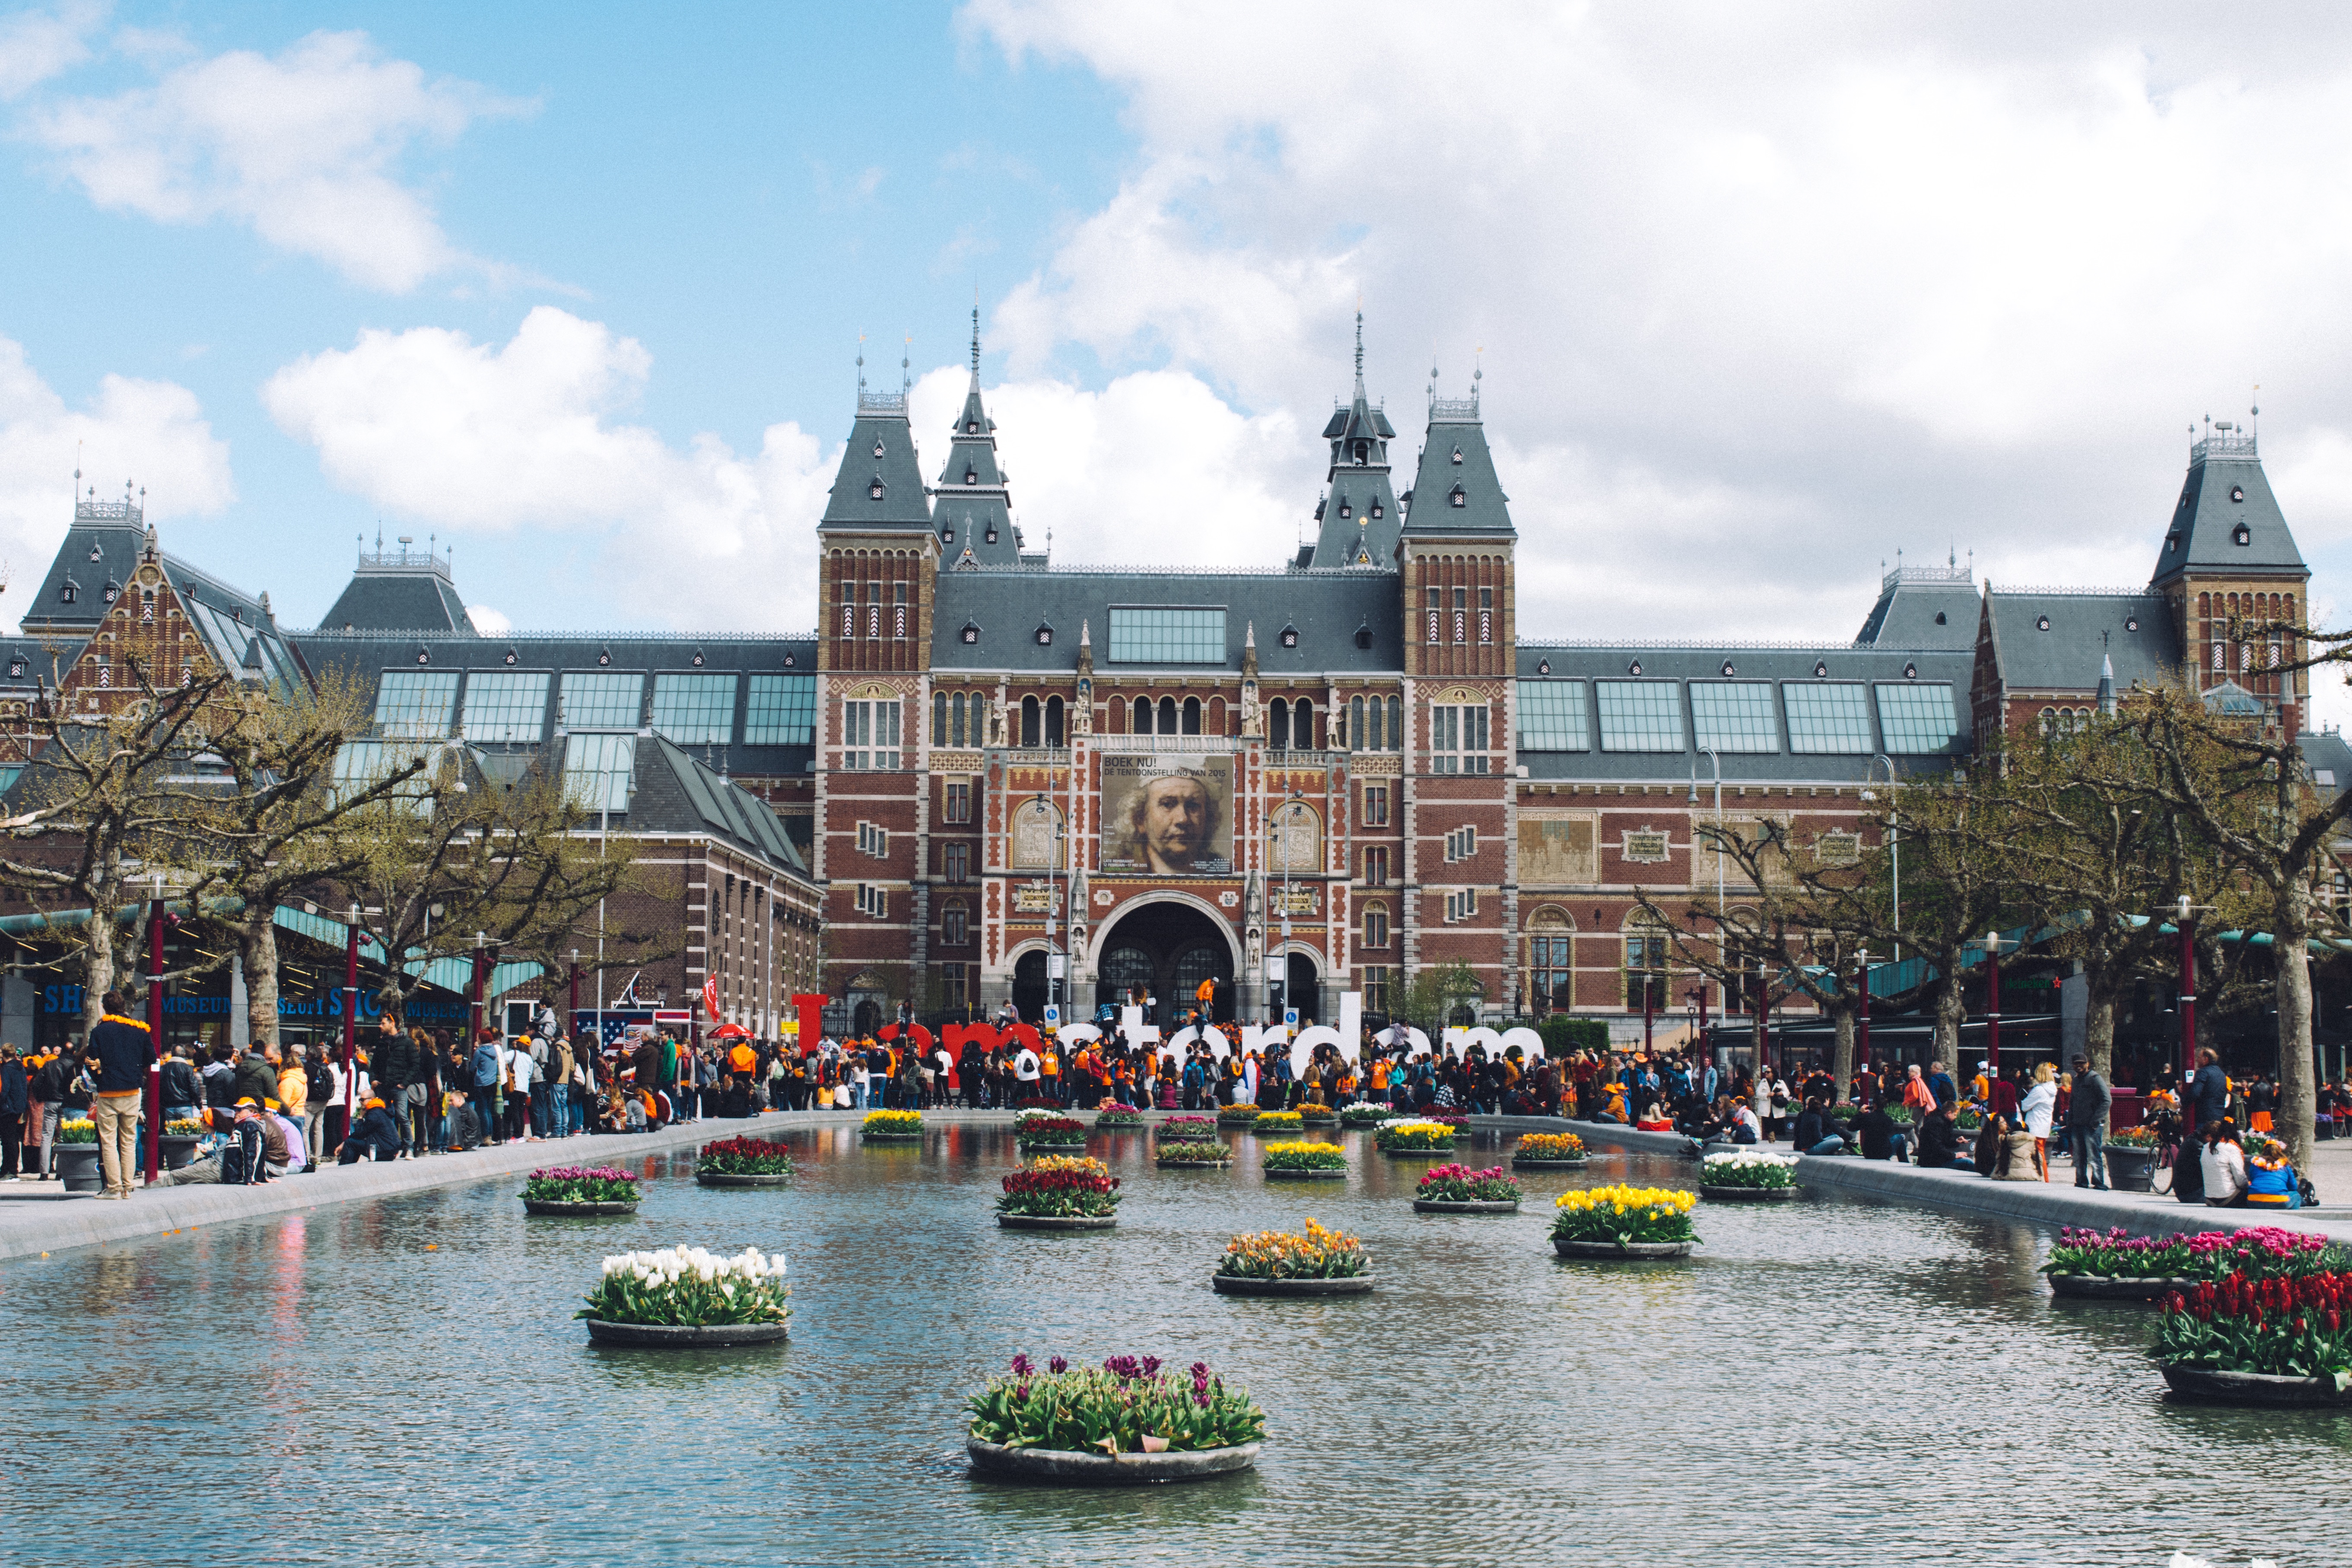
town, canal, amusement park, park, tourism, waterway, resort, boating, tours